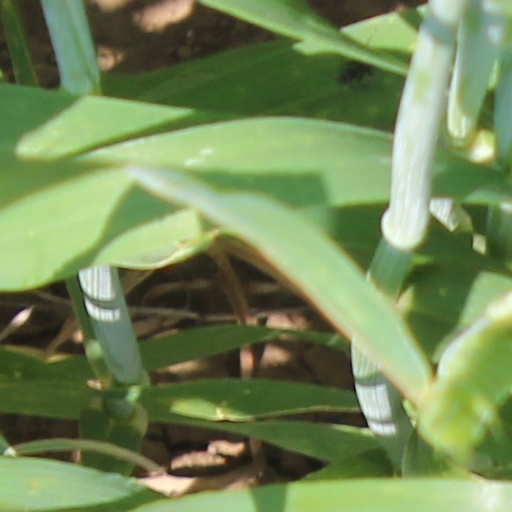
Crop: wheat